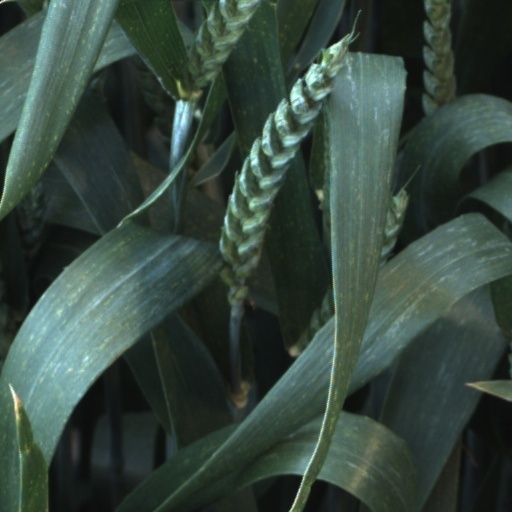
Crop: wheat